Road signs in Armenia

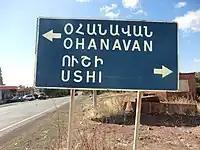
Directional road sign near Ohanavan

Road signs in Armenia are similar to the signs of other post-Soviet states and most European road sign systems. Armenia is a signatory of the Vienna Convention on Road Traffic and the Vienna Convention on Road Signs and Signals. The Ministry of Transport regulates these icons, while the police enforces them. Road signs ensure transport vehicles move safely and orderly, as well as, to inform both pedestrians and motorists of traffic rules.